Have You Ever Been in Love (song)

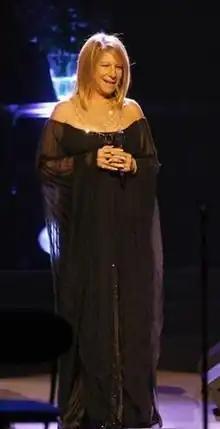
Many critics compared Dion's vocals to those of recording artist Barbra Streisand.

Larry Flick from "Billboard" wrote that "at a time when music is frightfully aggressive and the world at large is fraught with turmoil, a classic Dion power ballad is a warm source of comfort." All along, Dion offers an "appealing palette of vocal colors that range from delicate and breathy to full-bodied and appropriately dramatic." Ken Tucker of "Entertainment Weekly" wrote that the song "builds in intensity to sound like a James Bond movie theme as delivered by Barbra Streisand -- which is to say, it's over-the-top fun." Stephen Thomas Erlewine of AllMusic echoed the same thought, calling it an "unapologetically Barbra Streisand-esque." He also picked it as one of the best tracks on both albums ("A New Day Has Come" and "One Heart"). Barnes & Noble praised the track, calling it a "soaring" ballad. Rebecca Wallwork was less impressed, commenting that "it stick to the tried-and-true formula of allowing Dion's impressive voice to take center stage."